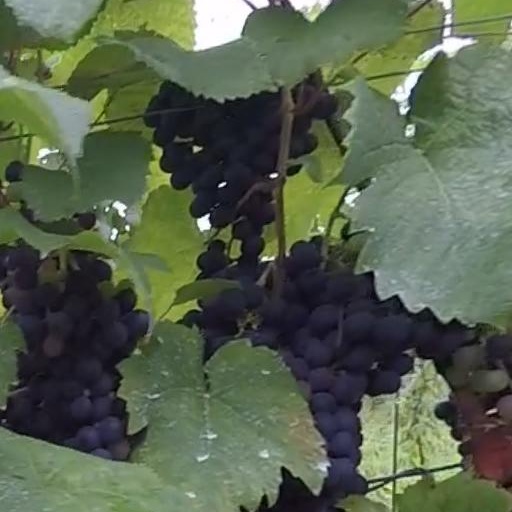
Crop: grape